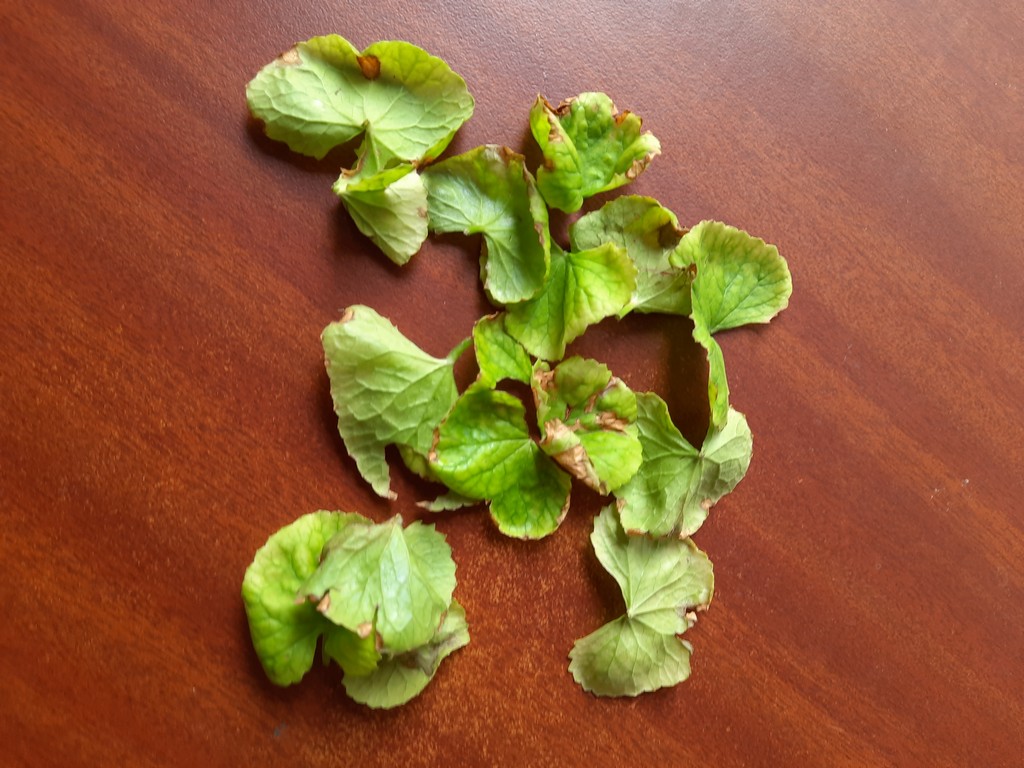
Label: Unhealthy